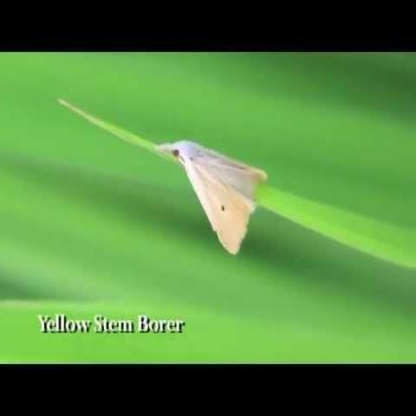
Nhãn: Sâu đục thân (Rice yellow stem borer)